Military of the Nguyễn dynasty

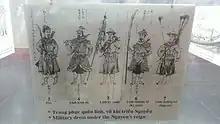
Various types of Nguyễn dynasty soldiers

The military of the Nguyễn dynasty maintained the old organisational structures of the imperial dynasties that went before it. The army of the Nguyễn dynasty was divided into two regular parts, a standing army and a division stationed in the capital called the Imperial Guards, whose main task was to protect the Citadel of Phú Xuân (Huế).